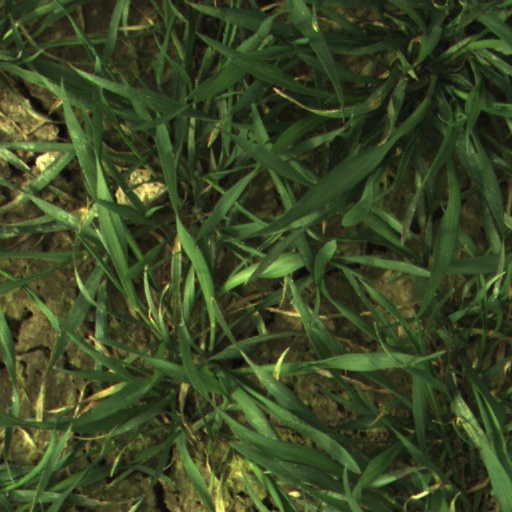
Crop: wheat